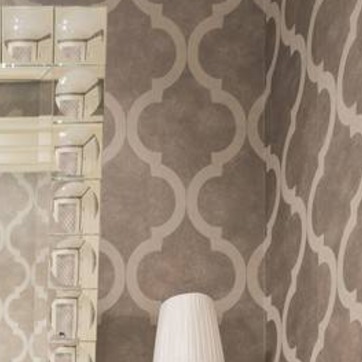
Material: wallpaper